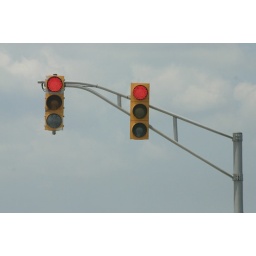
STOP! slow sailboat wants to cross over (under)